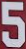
Number: 5